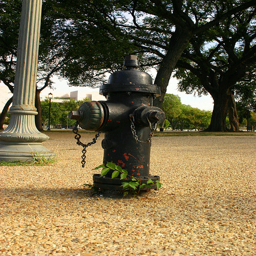
A black fire hydrant sitting in a park next to a light pole.
The fire hydrant next to the street light has a plant growing at its base.
Black fire hydrant in center of a park.
A black fire hydrant with trees growing on the bottom
A black fire hydrant on a pebble road in front of a pole.